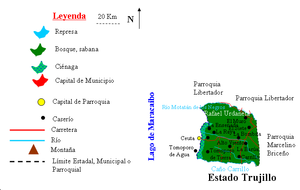
General Urdaneta est l'une des six paroisses civiles de la municipalité de Baralt dans l'État de Zulia au Venezuela.